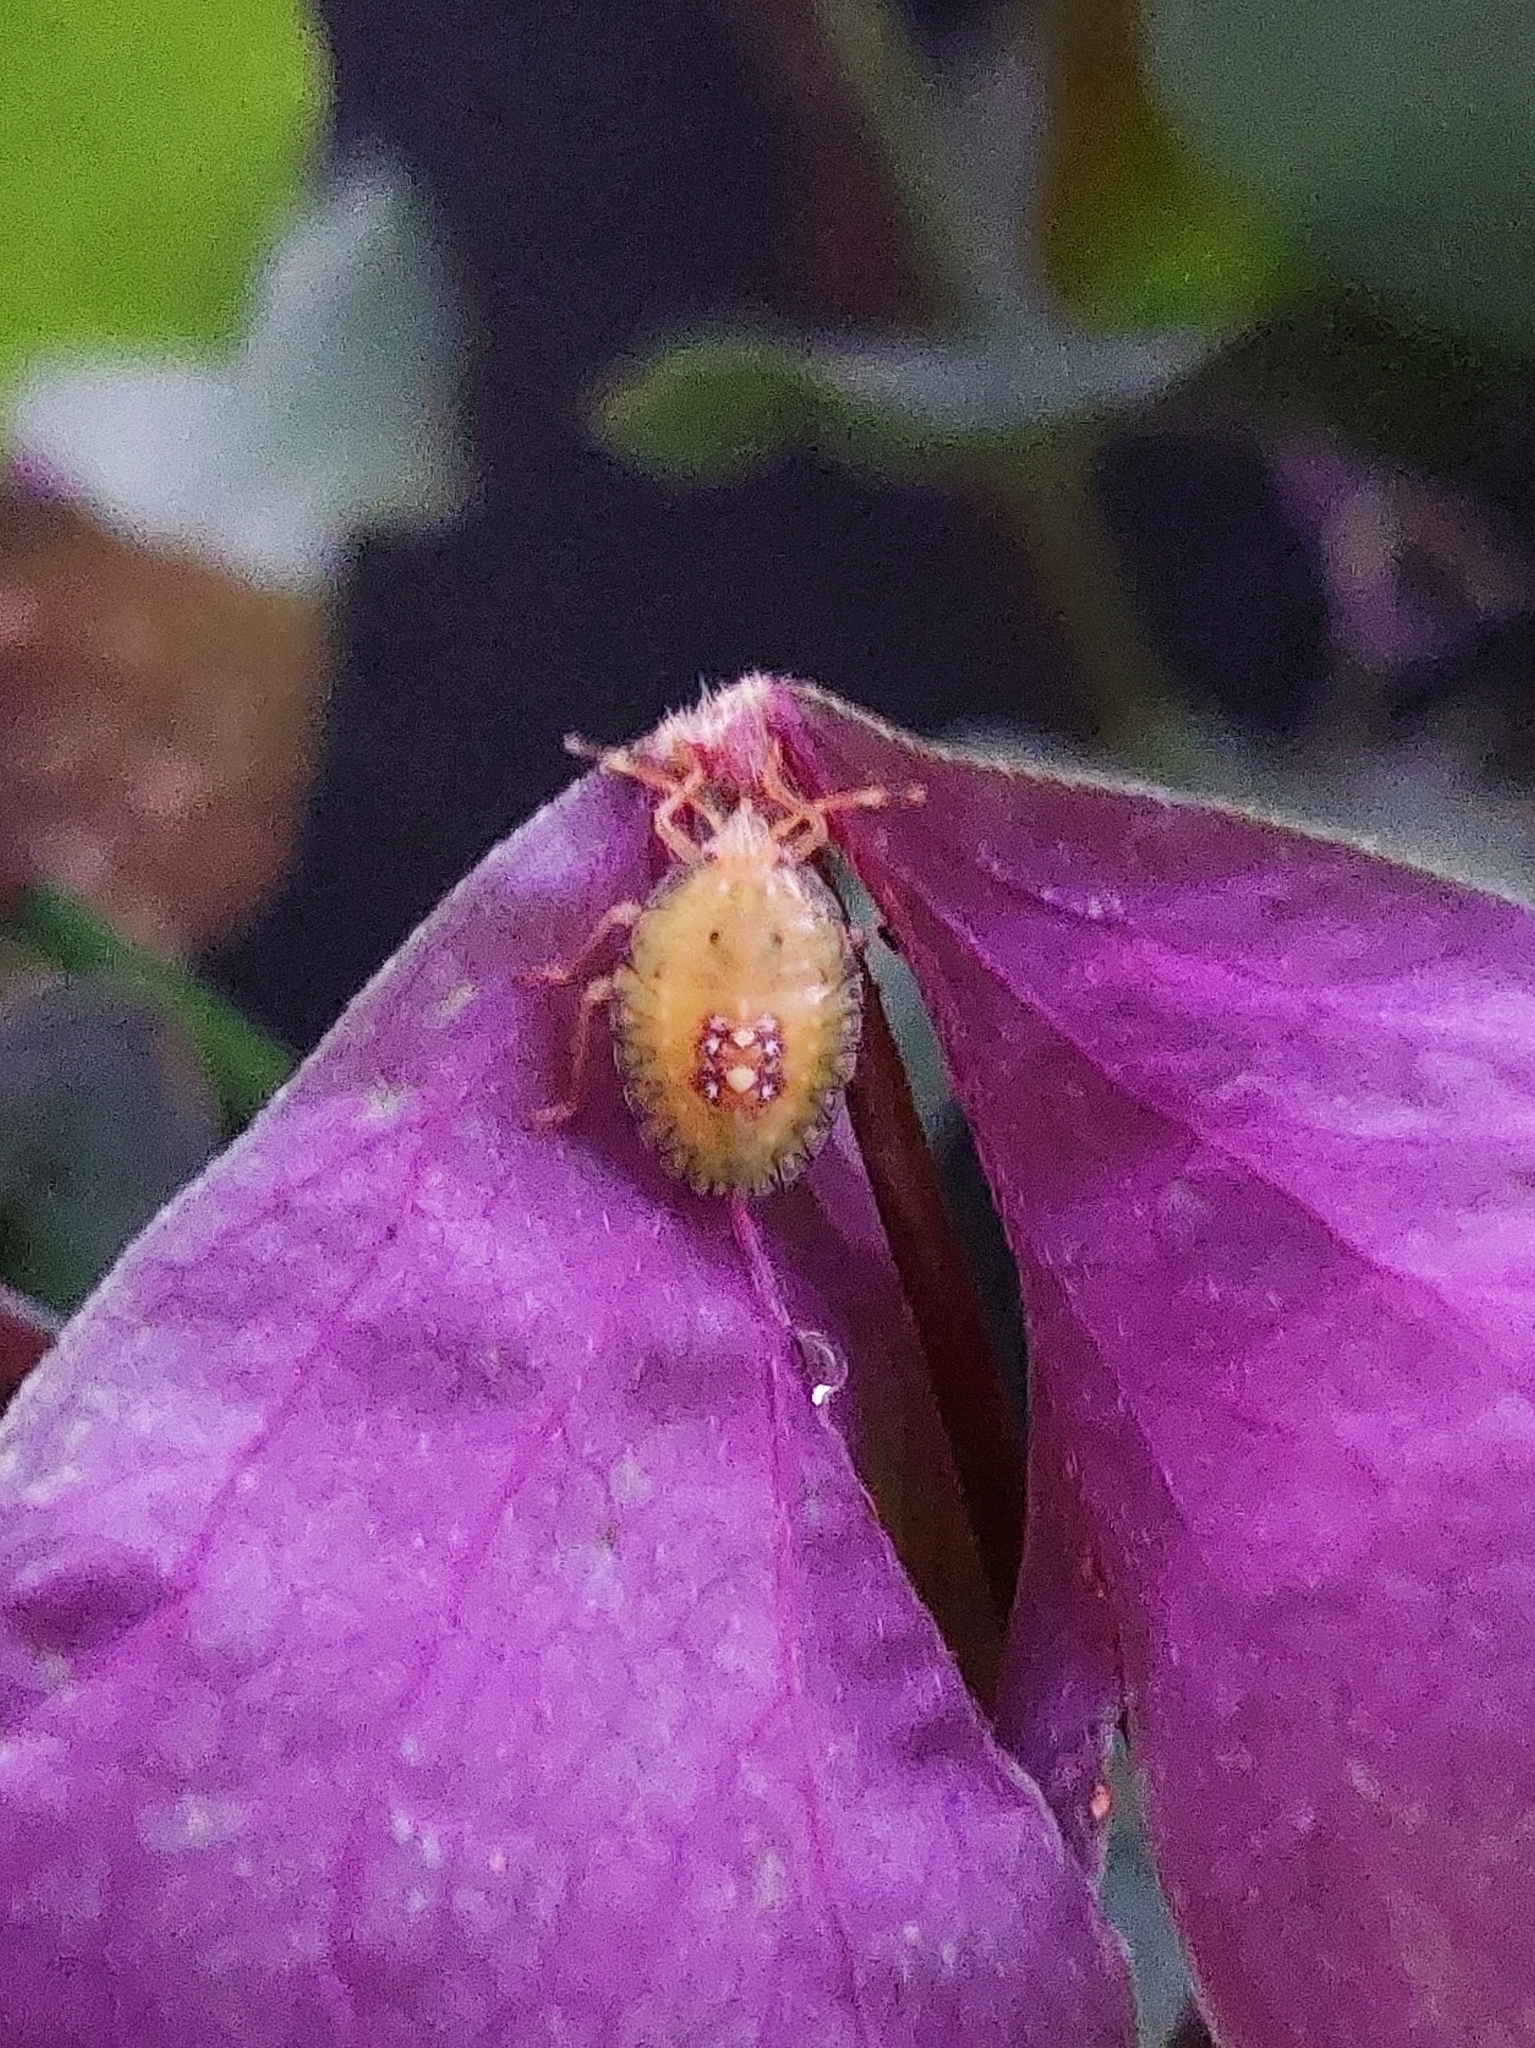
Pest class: stink_bug